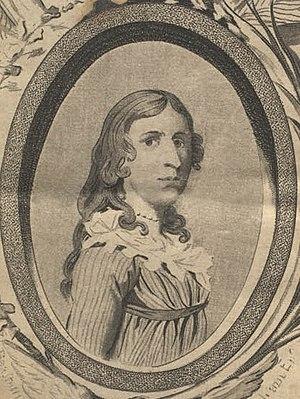
Deborah Samson Gannett, plus connue sous le nom de Deborah Sampson, était une femme d'origine modeste qui se travestit en homme afin de s'enrôler dans l'Armée continentale pendant la guerre d'indépendance américaine.